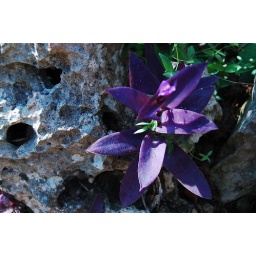
flower in rock